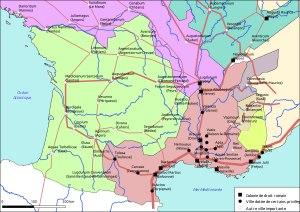
Cette liste des ports antiques a pour objectif de recenser l'ensemble des ports de l'Antiquité présentant de notables vestiges, en renvoyant autant que possible aux articles détaillés existant sur Wikipedia. Ils sont classés par pays du pourtour méditerranéen et par origine culturelle. Certains de ces ports sont encore en activité ; d'autres sont envasés ou ensablés, parfois loin à l'intérieur des terres ou, au contraire, submergés.